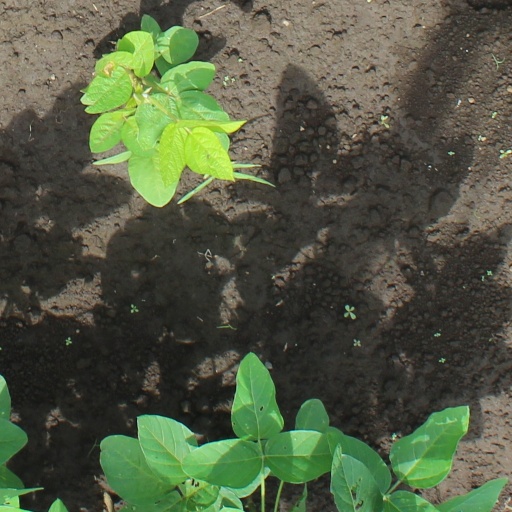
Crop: soybean